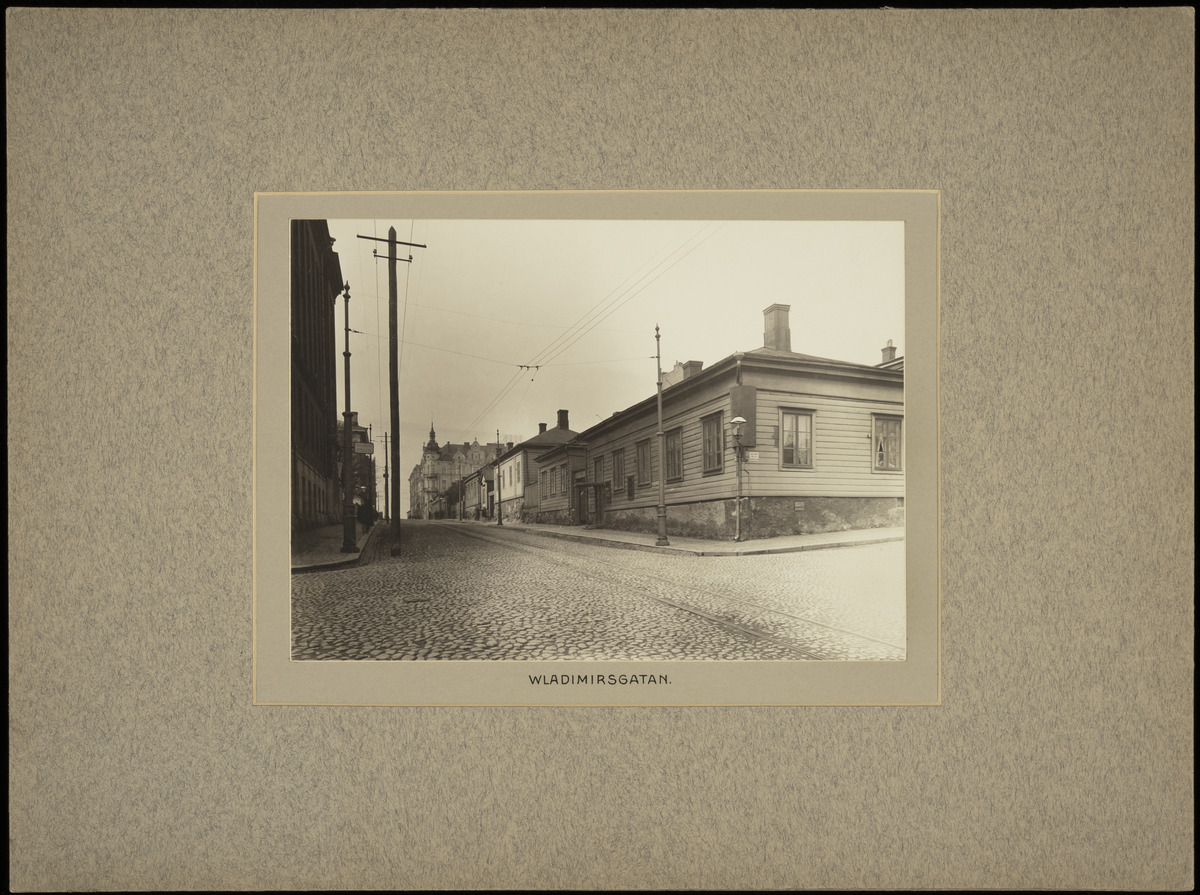
Näkymä Vladimirinkadun (=Kalevankatu) ja Yrjönkadun risteyksestä lounaaseen, oikealla Vladimirinkatu 5 (- Yrjönkatu 26), 7 ja 9
sisällön kuvaus: Näkymä Vladimirinkadun (=Kalevankatu) ja Yrjönkadun risteyksestä lounaaseen, oikealla Vladimirinkatu 5 (- Yrjönkatu 26), 7 ja 9. Vasemmalla Suomalainen yhteiskoulu, Vladimirinkatu 6 (- Yrjönkatu 24), jonka tontille valmistunut Keskinäisen

Henkivakuutusyhtiö Suomen pääkonttorin uudisosa 1938. mustavalkoinen
Kuvaaja: Rosenbröijer, A.E., valokuvaaja
Ajankohta: kuvausaika 13.04.1903
Paikka: Suomi, Uusimaa, Helsinki, Kamppi Helsinki, Kalevankatu 5, 6, 7, 9, 11, 13, 15. Yrjönkatu 24, 26
Aiheet: kadut, liikenne joukkoliikenne, pysäkit, rakennukset puurakennukset kivirakennukset asuinrakennukset koulurakennukset, pylväät, kaapelit, katuvalaistus, kadunkalusteet, valaisimet lamput
lyhdyt, kilvetkatukilvet, savupiiput, aidat, portit, kiveys, raitiotiet